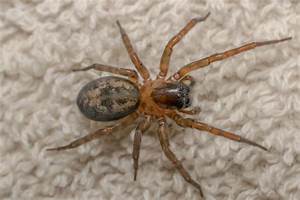
Label: spider